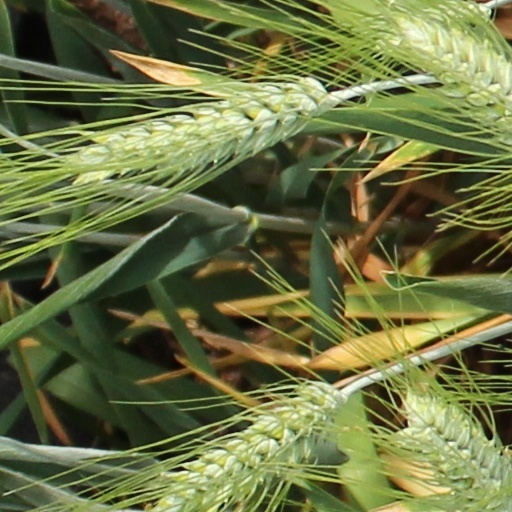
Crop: wheat